Tepebağ

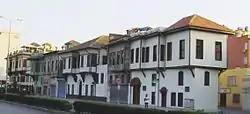
Rowhouses of Tepebağ

Despite the heavy use of stone in neighboring towns, the residential architecture of Adana is mostly made of bricks. Traditional architecture of the city is developed with the effect of the hot and humid climate of the Mediterranean. At the traditional houses, thick walls, few windows, stony places and inner courtyards are seen on the ground floors. At the upper floors, row windows and projections are common, and together with the plain earth roofs and eaves, the architecture corresponds to the climate.